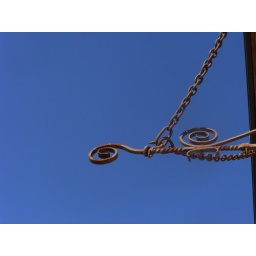
walking up n down water street in hallowell ... i'm afraid my titles are a bit obvious ~giggles~